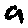
Label: 9